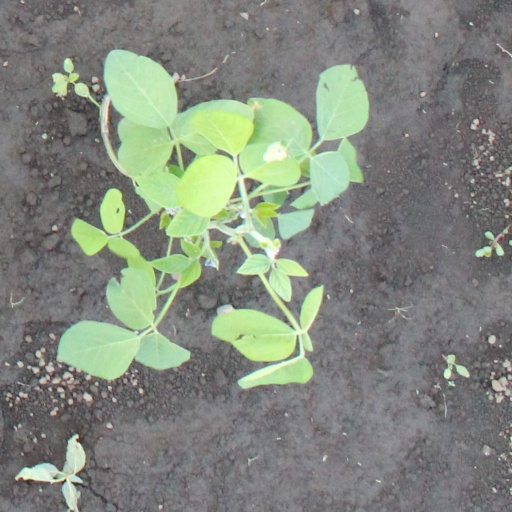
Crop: soybean